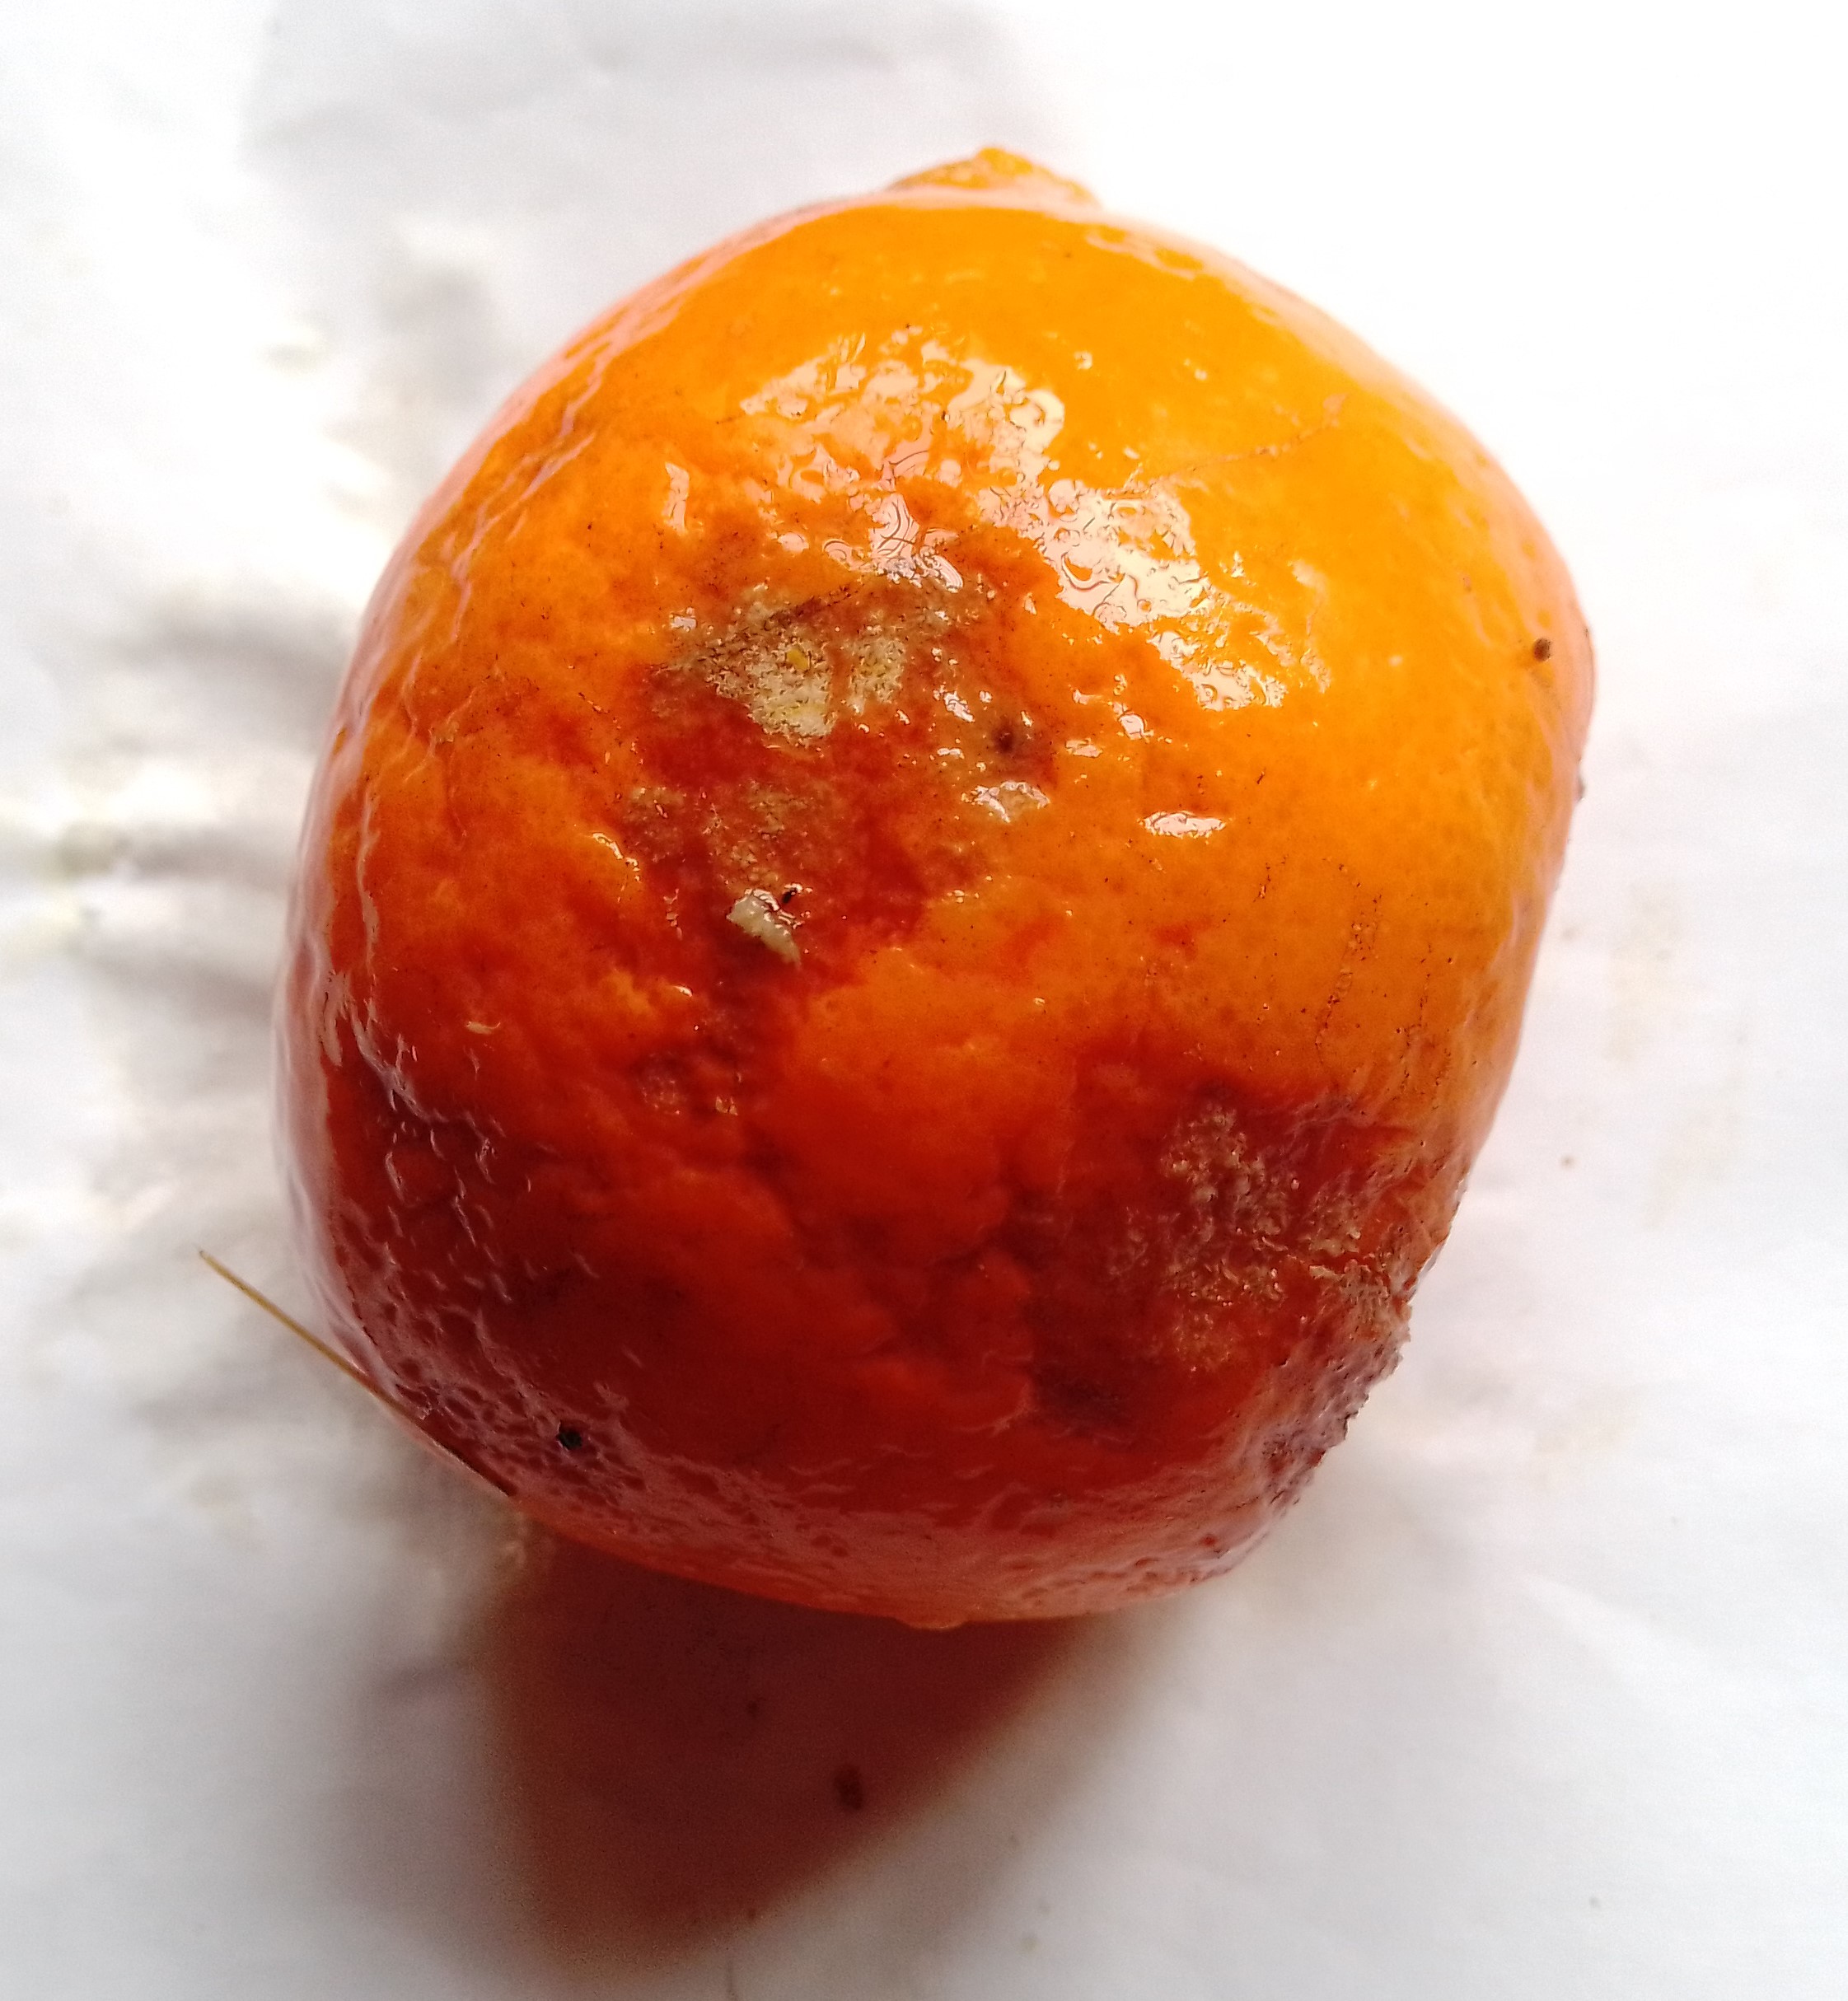
Fruit: orange
Condition: rotten